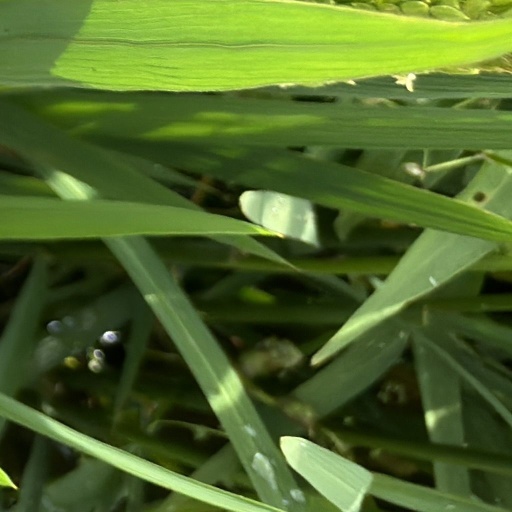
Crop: rice